Platelet

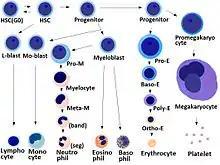
Platelets derive from multipotent marrow stem cells.

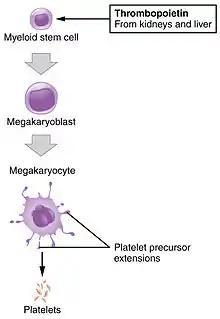
Platelets extruded from megakaryocytes

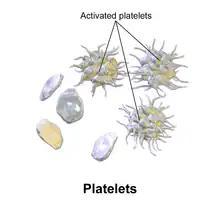
3D rendering of four inactivated and three activated platelets

The fundamental function of platelets is to clump together to stop acute bleeding. This process is complex, as more than 193 proteins and 301 interactions are involved in platelet dynamics. Despite much overlap, platelet function can be modeled in three steps: